Bessy Gallardo

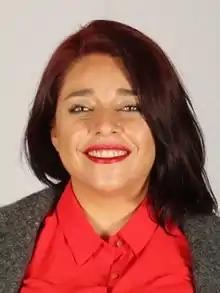
Bessy Gallardo in 2021.

Bessy Mireya del Rosario Gallardo Prado (born 31 December 1984) is a Chilean who was elected as a member of the Chilean Constitutional Convention.